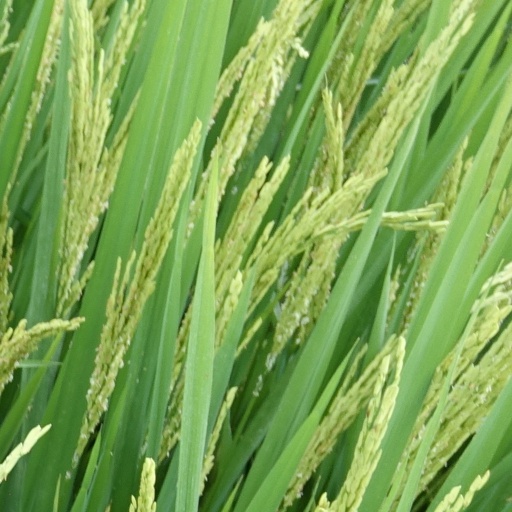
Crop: rice